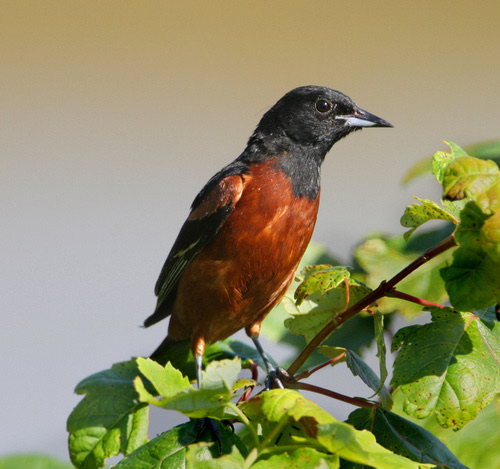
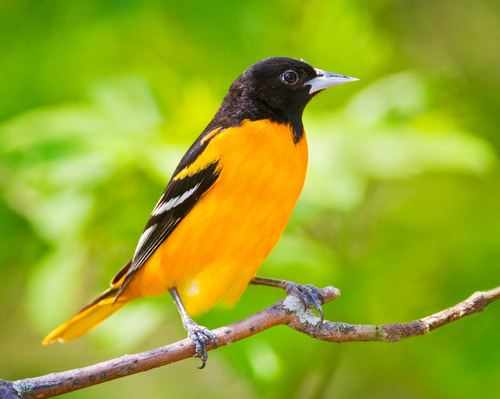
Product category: misc
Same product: yes